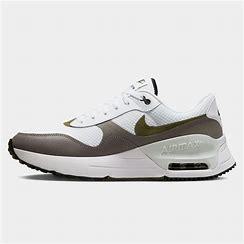
Brand: Nike
Model: Air Max Systm